DTX (TV channel)

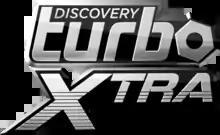
Discovery Turbo Xtra Logo (2013-2016)

The channel was launched as Discovery Turbo Xtra to replace the European version of Discovery World, with the first launch in Poland on 17 September 2013. The channel roll-out in 2015 in Albania and in 2016 in Hungary, Romania, Czech Republic, Slovakia, Baltics, Russia, CIS, Ukraine, Turkey and MENA. In the Middle East, it was launched on 1 April 2016 on beIN Network. A few months later the network was rebranded worldwide as DTX.